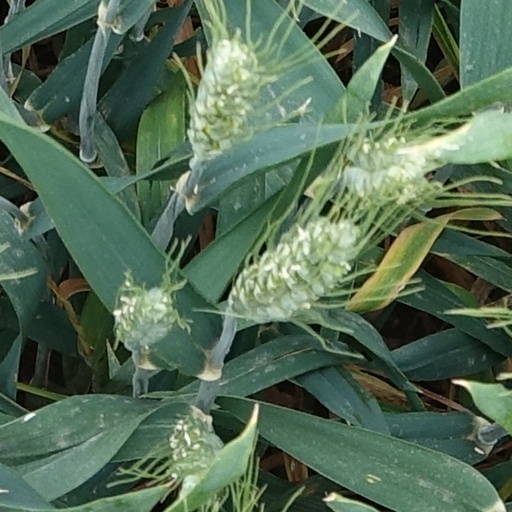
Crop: wheat